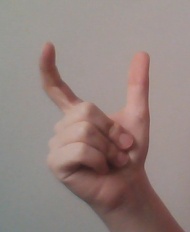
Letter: nun